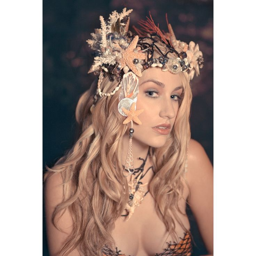
i will do something with a crown and downward trail